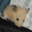
Label: hamster